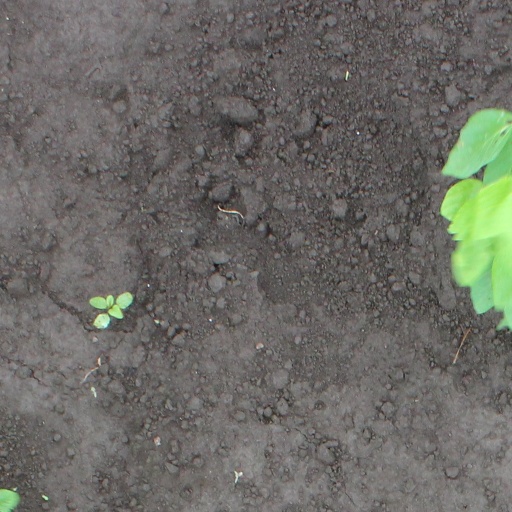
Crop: soybean